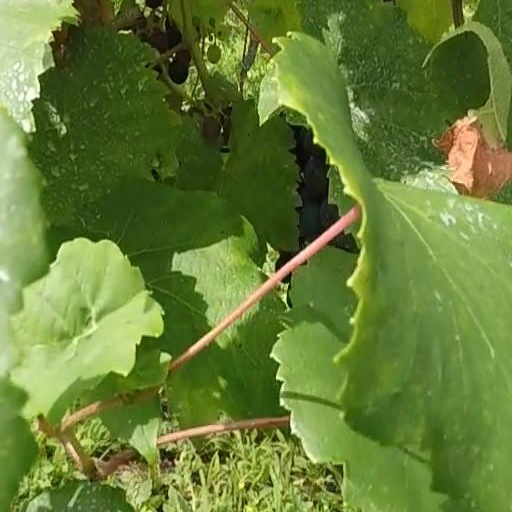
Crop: grape